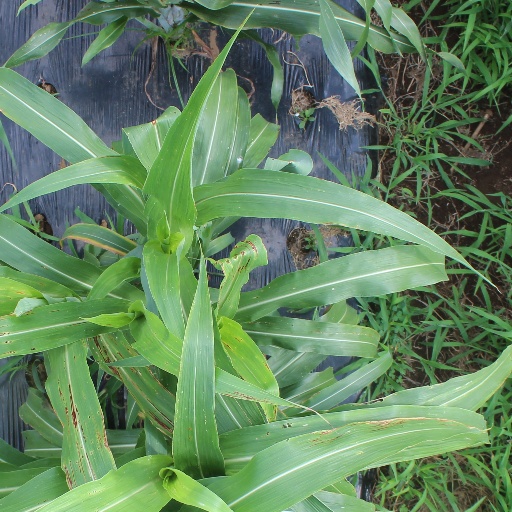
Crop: sorghum